Febrile neutrophilic dermatosis

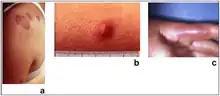
Sweet syndrome lesions with the classical form of the dermatosis.

Sweet syndrome (SS), or acute febrile neutrophilic dermatosis, is a skin disease characterized by the sudden onset of fever, an elevated white blood cell count, and tender, red, well-demarcated papules and plaques that show dense infiltrates by neutrophil granulocytes on histologic examination.